Francesco Borromini

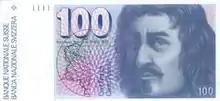
Borromini on the sixth series of the 100 francs note

In 1955, his name was added to the marble plaque below the tomb of Maderno. A commemorative plaque commissioned by the Swiss embassy in Rome also was placed on a pillar of the church. This Latin inscription on the plaque reads: